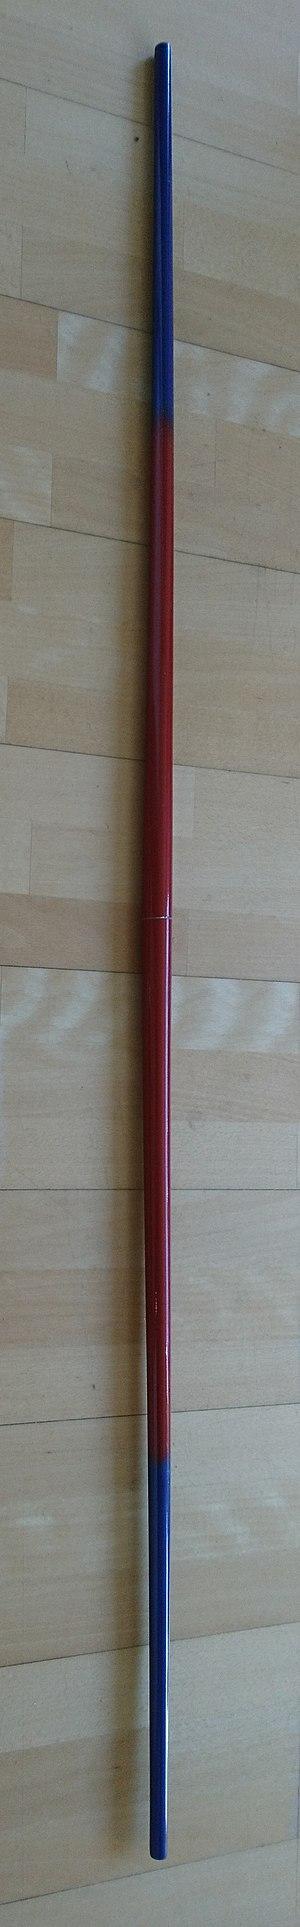
Le tangsudo, « la Voie de la Main de Chine », est un art martial coréen traditionnel.